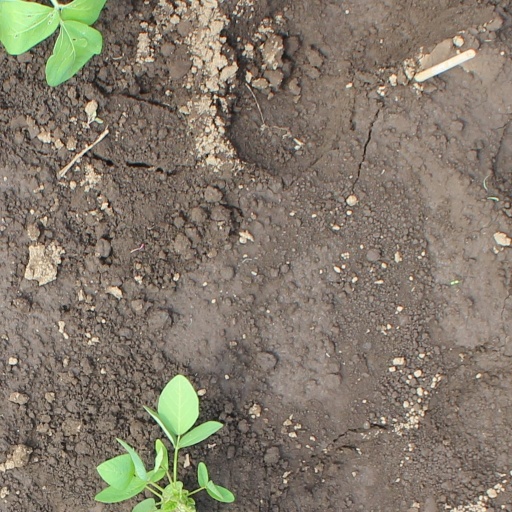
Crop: soybean